Pierre Janet

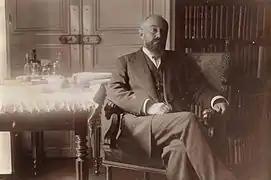

In his 1890 essay "The Hidden Self", William James wrote of P. Janet's observations of "hysterical somnambulist" patients at Havre Hospital, detailed in Janet's 1889 doctorate of letters thesis, "De l'Automatisme Psychologique". James made note of various aspects of automatism and the apparent multiple personalities ("two selves") of patients variously exhibiting "trances, subconscious states" or alcoholic delirium tremens. James was apparently fascinated by these manifestations and said, "How far the splitting of the mind into separate conciousnesses may obtain in each one of us is a problem. P. Janet holds that it is only possible where there is an abnormal weakness, and consequently a defect of unifying or coordinating power."